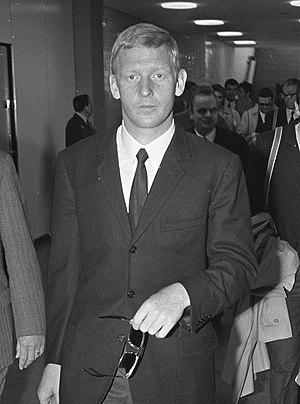
Karl-Heinz Schnellinger est un footballeur allemand, né le 31 mars 1939 à Düren. Il joue en tant que défenseur gauche ou centre de la fin des années 1950 au début des années 1970.